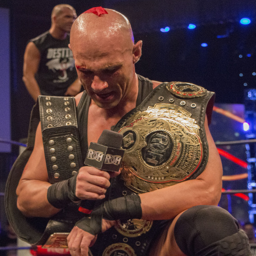
wrestlers celebrate with wrestler after he wins the world championship .